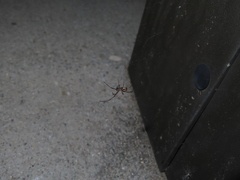
Species: Lactrodectus_hesperus